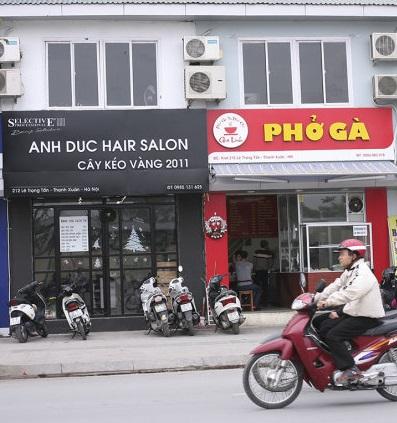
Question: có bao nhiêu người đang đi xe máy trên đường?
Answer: có hai người